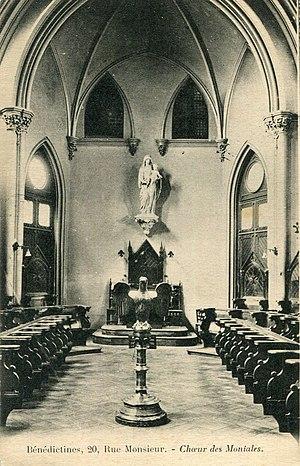
Chapelle des bénédictines de la rue Monsieur. Chœur des moniales. Carte postale ancienne.
Les Bénédictines de la rue Monsieur formaient une communauté religieuse qui exerça un rôle considérable dans le monde des intellectuels catholiques français depuis la seconde moitié du XIXᵉ siècle jusqu'à la veille de la Seconde Guerre mondiale. C'est chez elles que Jacques Rivière puis Gabriel Marcel retournèrent au catholicisme.